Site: brandenburg
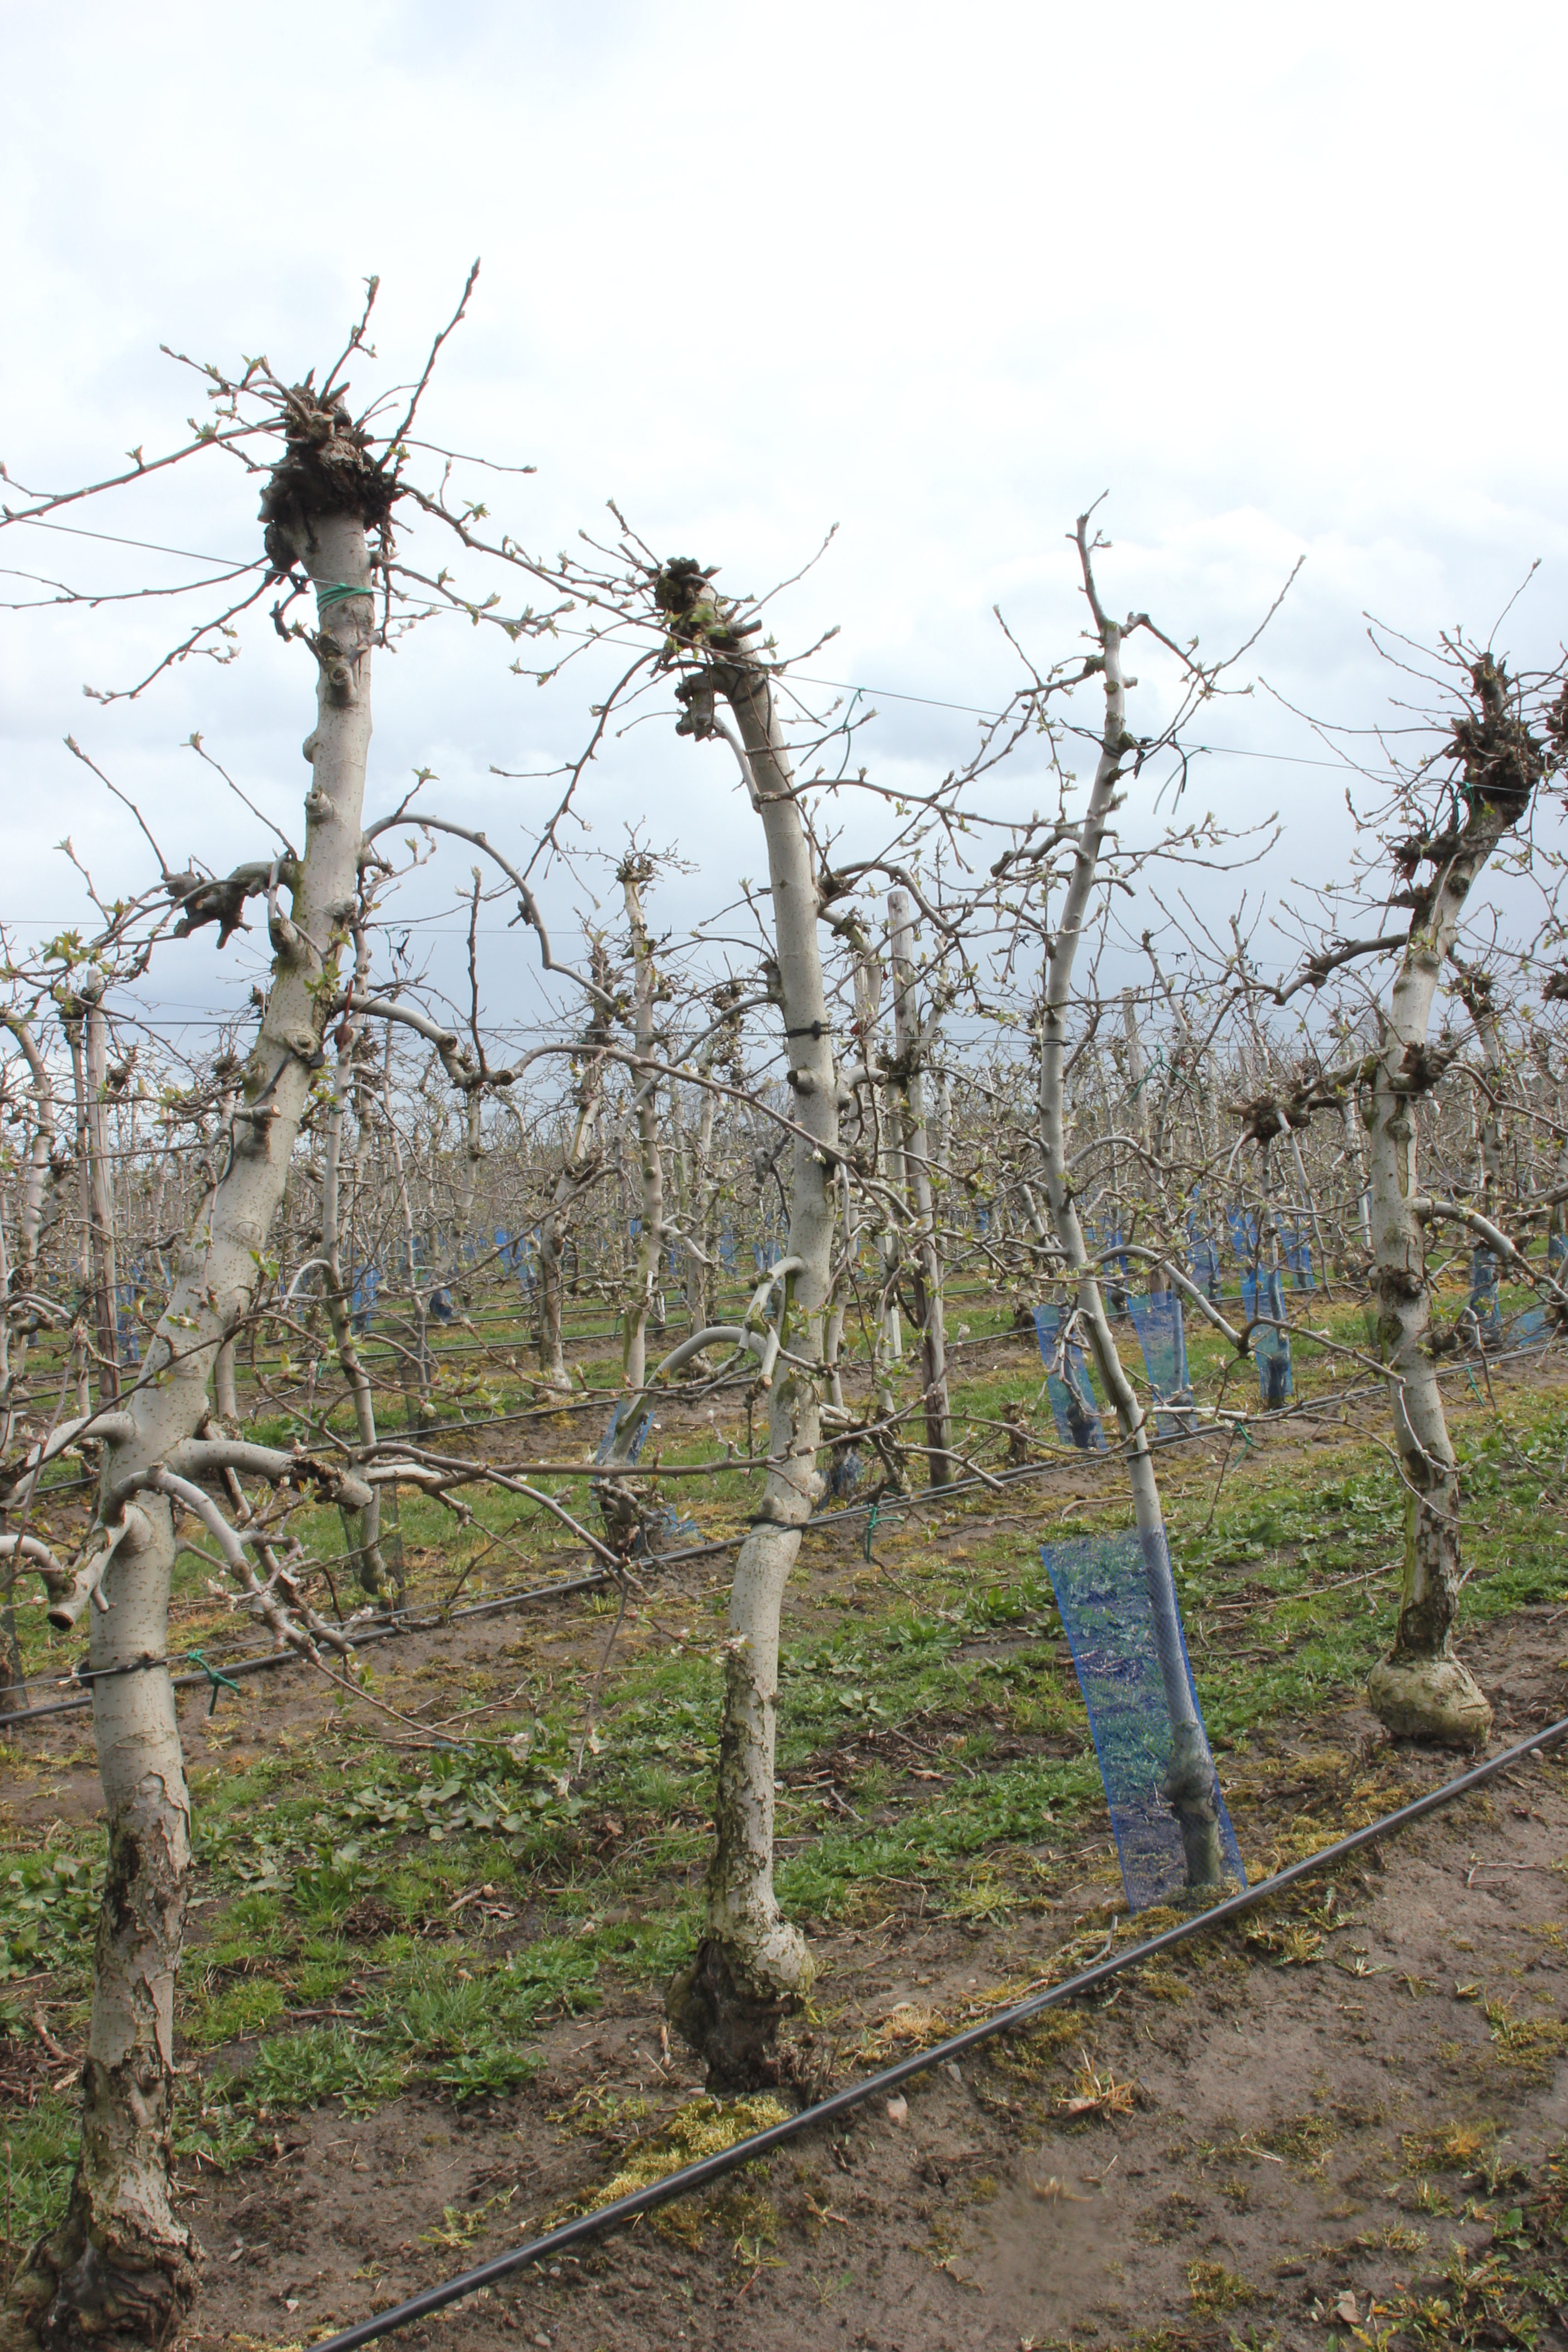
Growth stage (BBCH 55): Inflorescence emergence